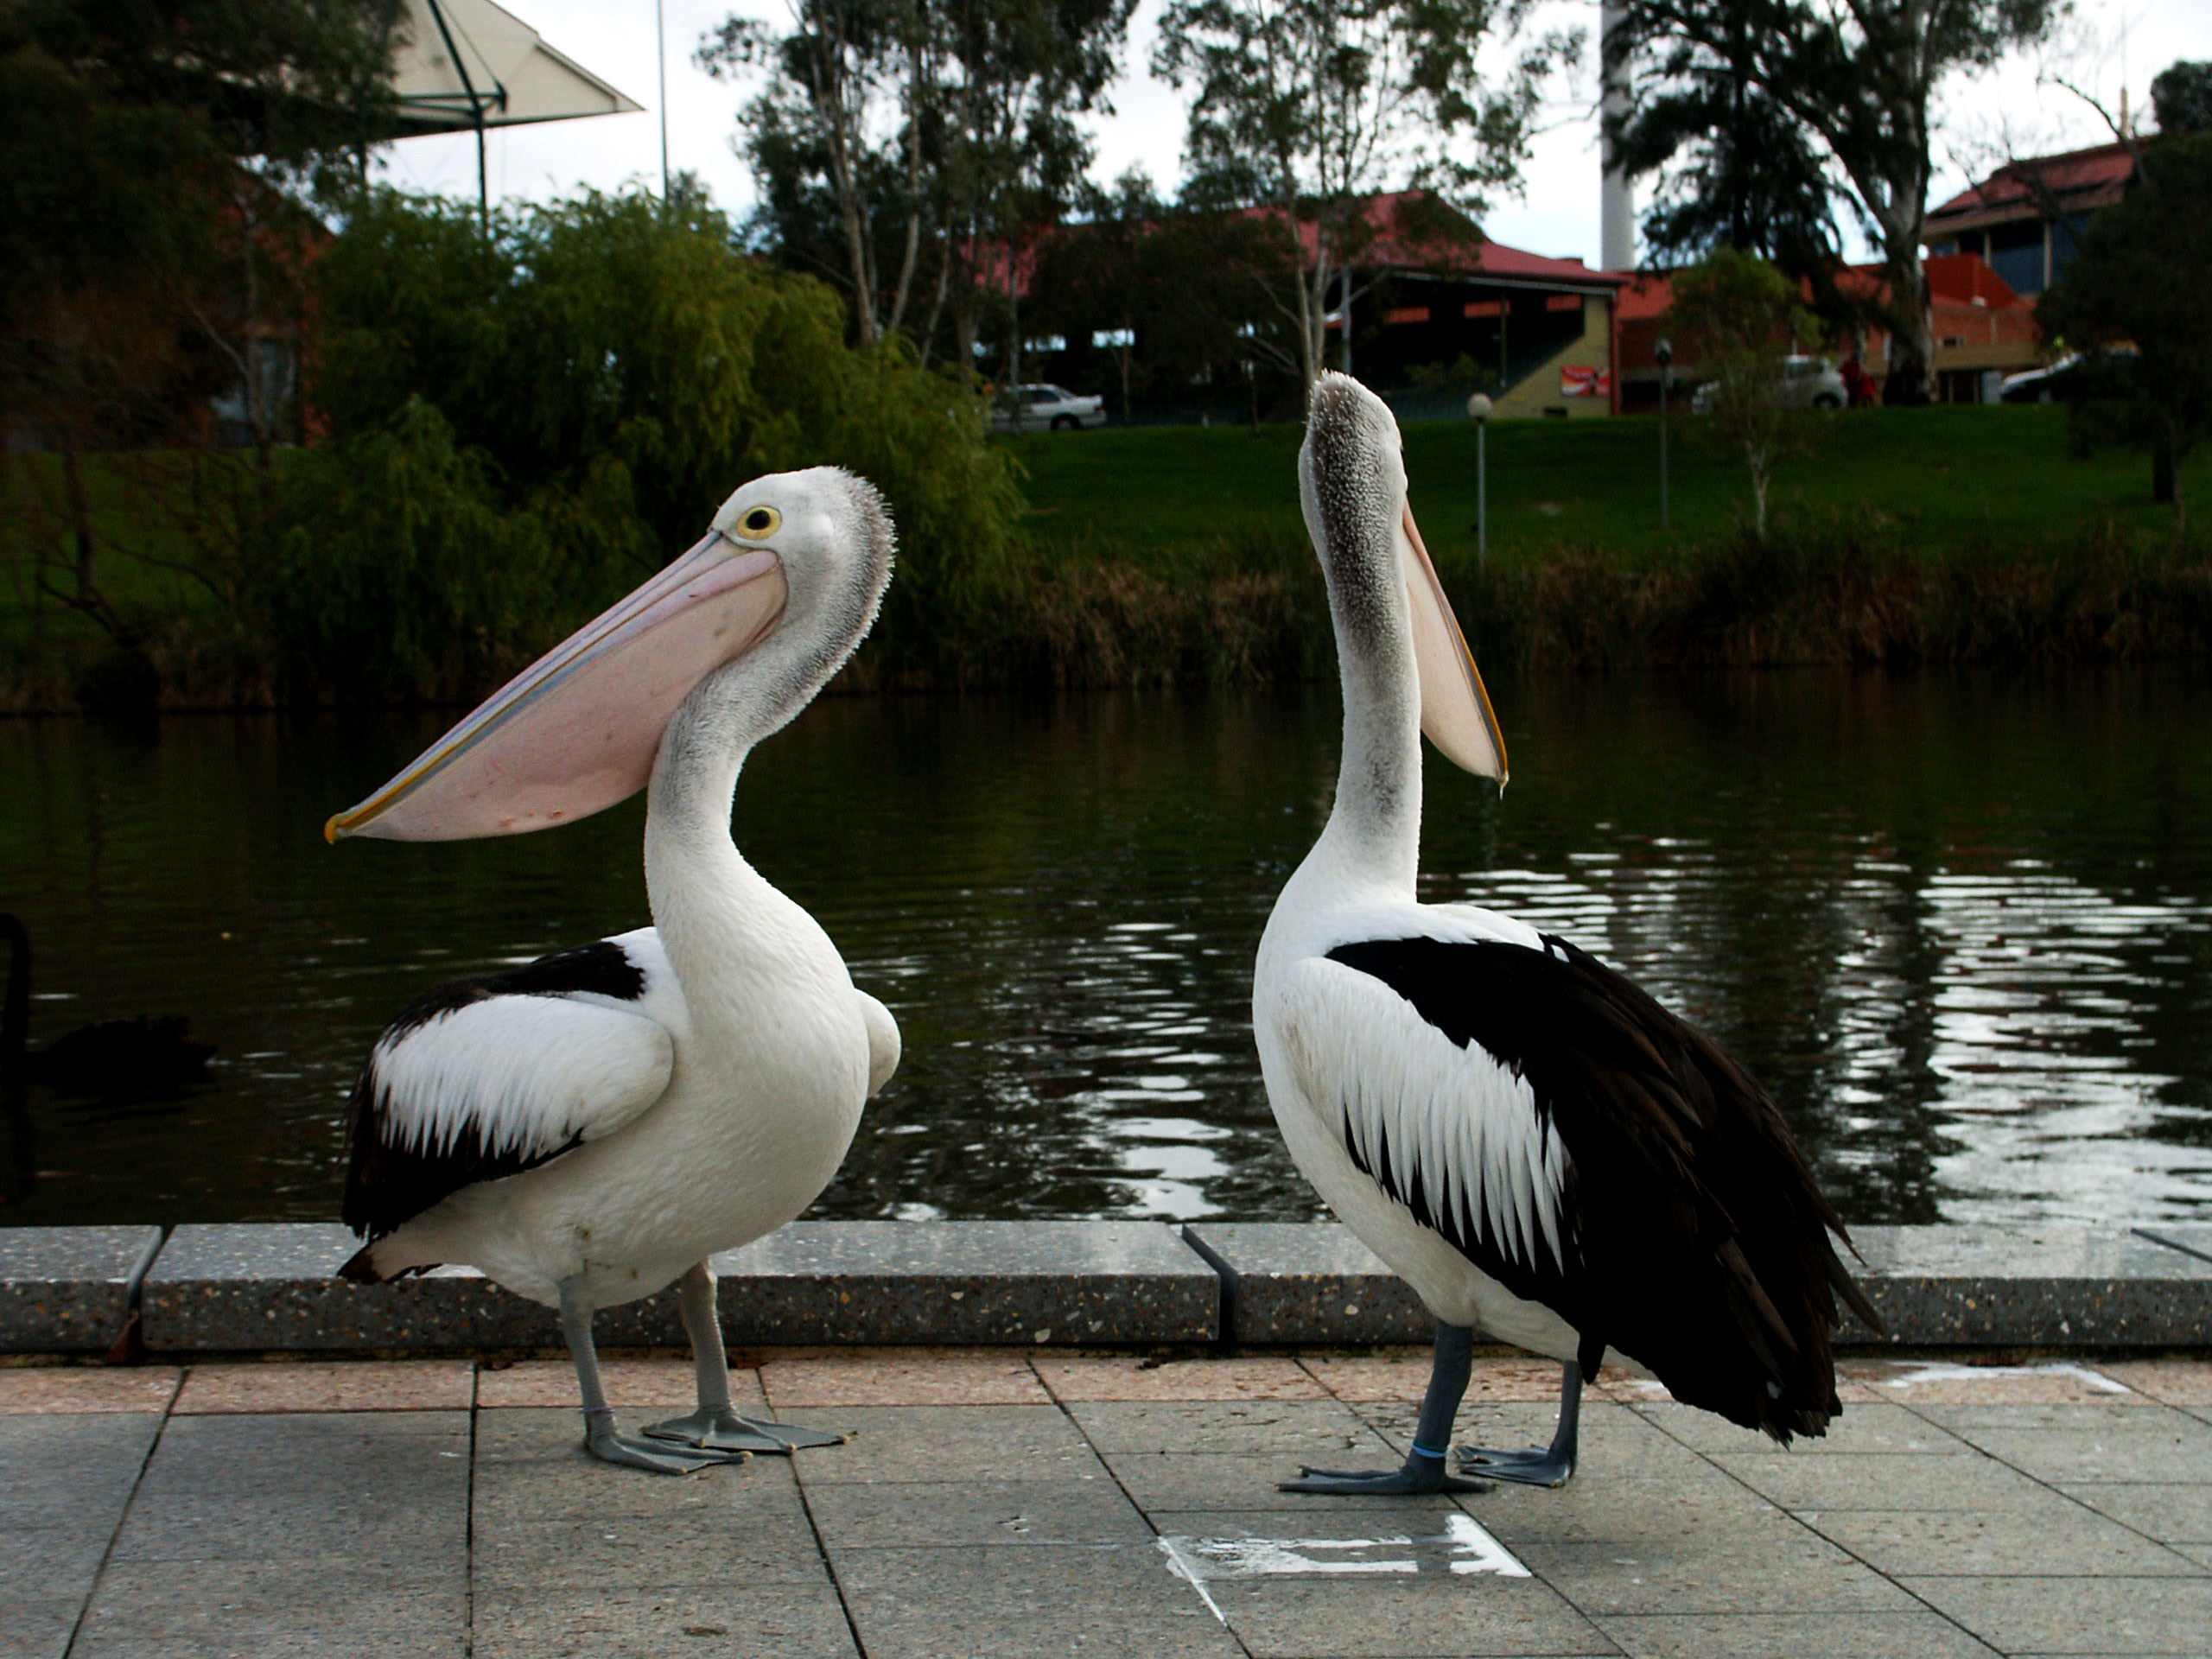
bird, pelican, seabird, wildlife, zoo, fauna, publicdomain, pelicans